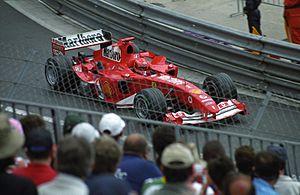
La Ferrari F2004 est la monoplace de Formule 1 de la Scuderia Ferrari, engagée durant la saison 2004 et au début de la saison 2005, modifiée en Ferrari F2004M. À son volant, Michael Schumacher et Rubens Barrichello totalisent quinze victoires, douze pole positions et 262 points marqués durant la saison 2004, décrochant les titres de champion des pilotes et des constructeurs.
Le Grand Prix automobile de Monaco 2004, disputé le 23 mai 2004 sur le circuit de Monaco, est la 719ᵉ épreuve du championnat du monde de Formule 1 courue depuis 1950. Il s'agit de la 62ᵉ édition du Grand Prix de Monaco, la 51ᵉ comptant pour le championnat du monde de Formule 1 et la sixième manche du championnat 2004.